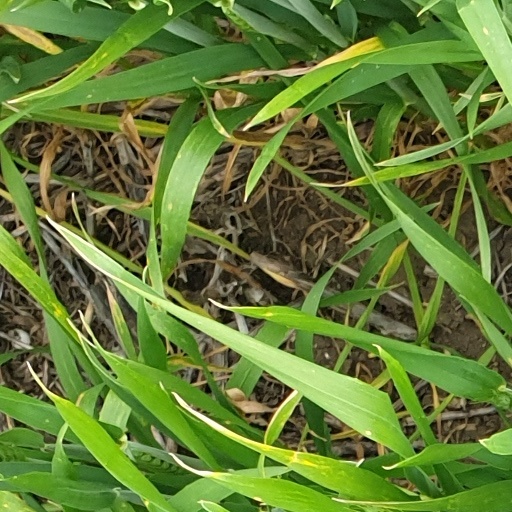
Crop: wheat